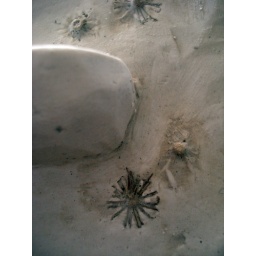
a bath for in the bath house, one part is outside and the other part inside the house